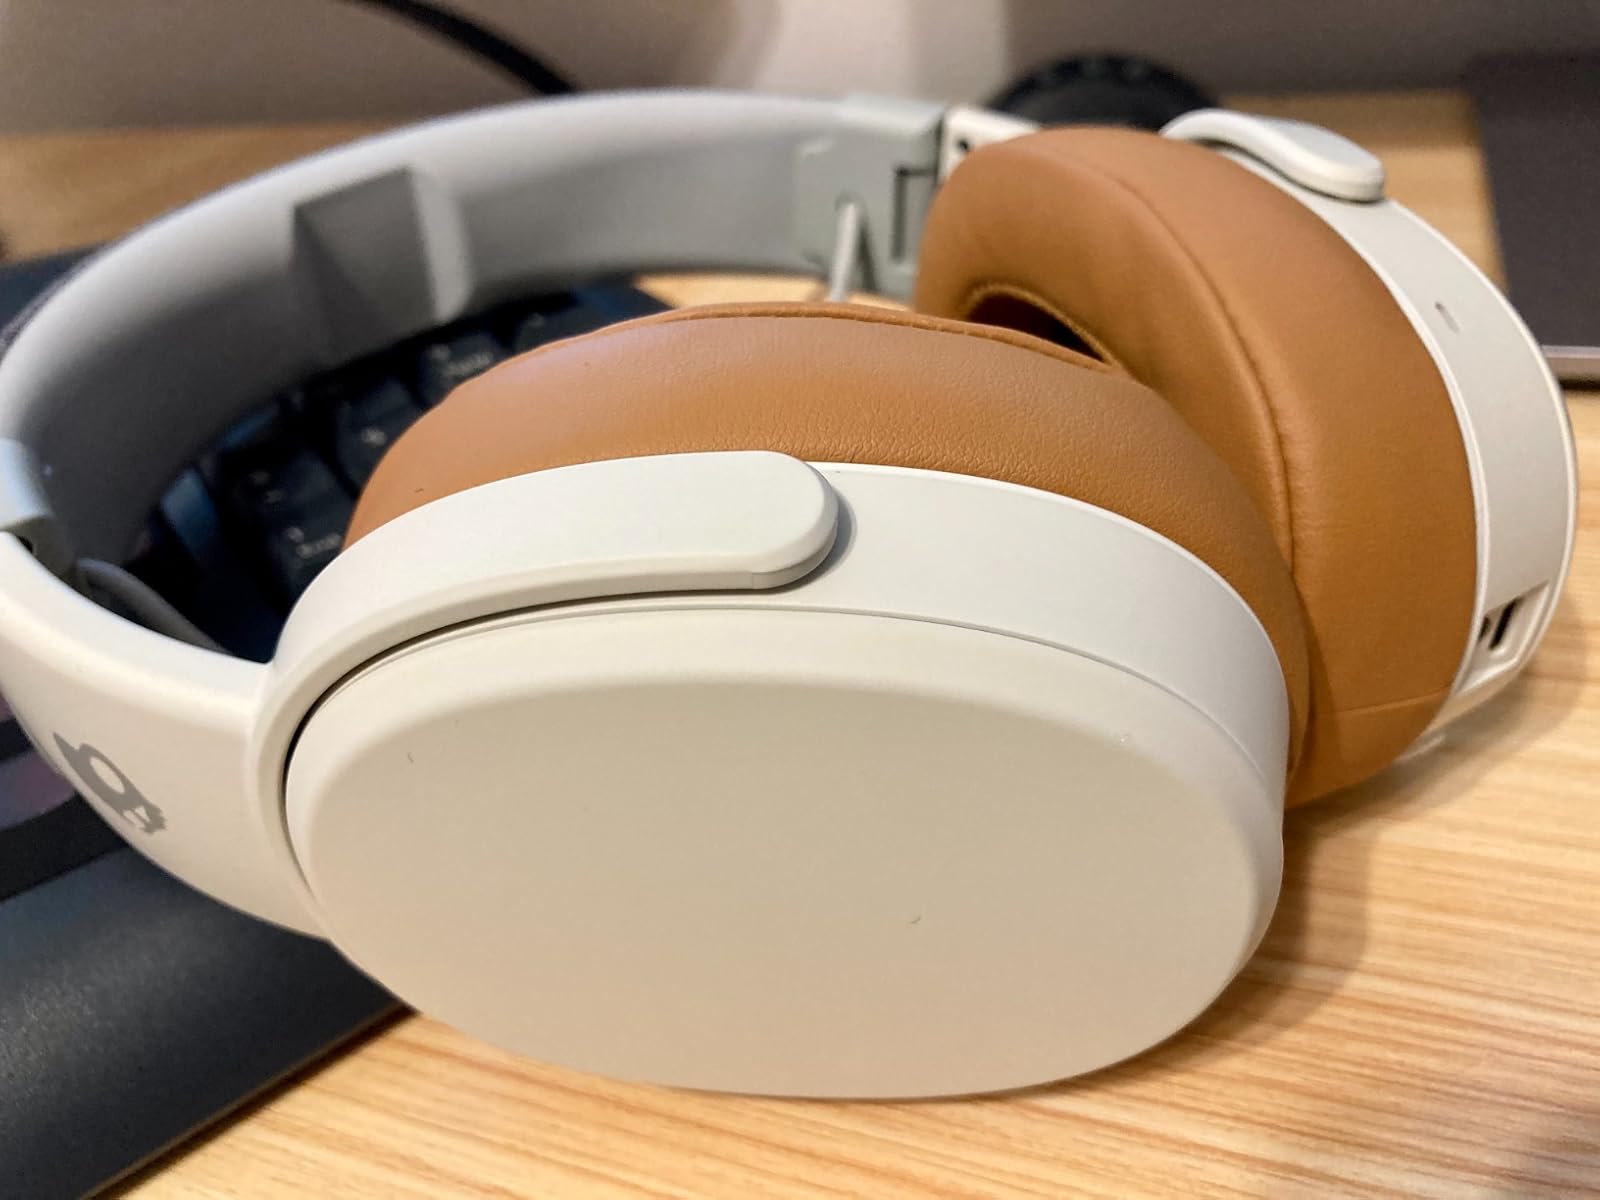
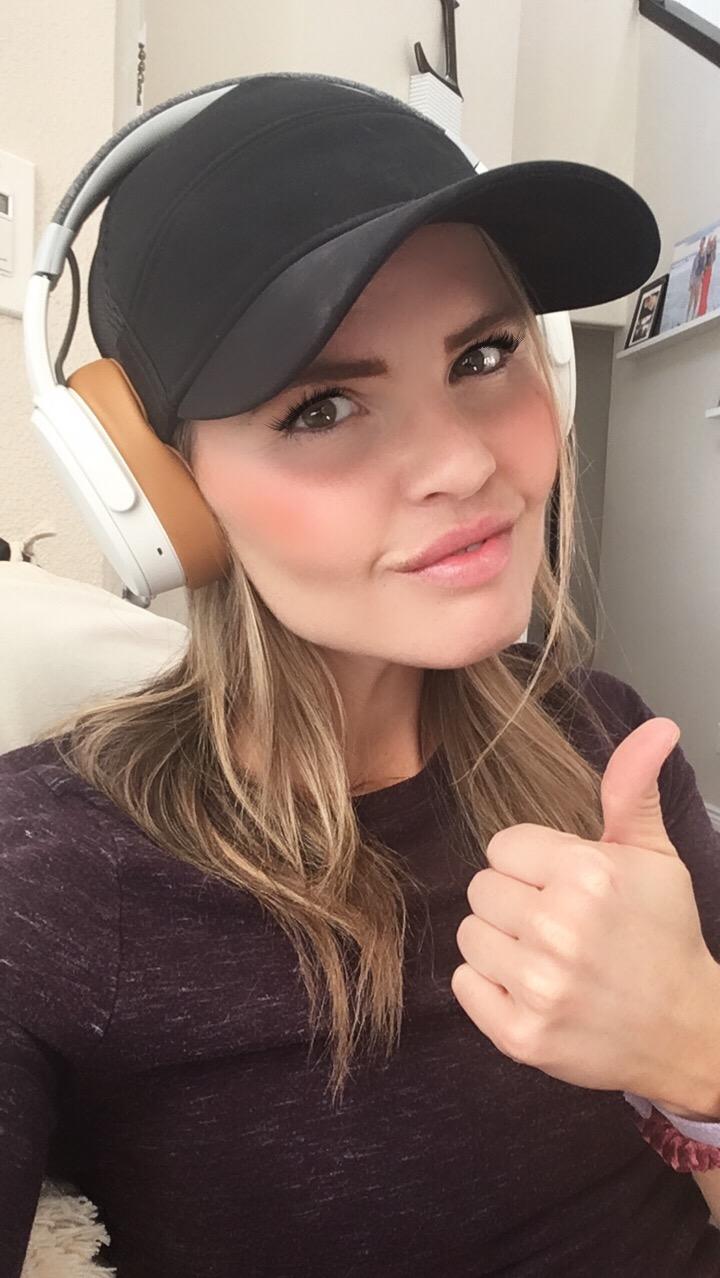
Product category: headphones
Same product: yes